Triple Crown of Acting

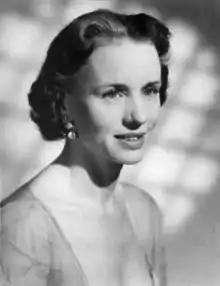

American actor Jason Robards (1922–2000) completed the triple crown in 1988. He was an 8-time Tony (1), 5-time Emmy (1), and 3-time Oscar (2) nominee, for a total of 16 TC nominations. Robards won four awards.